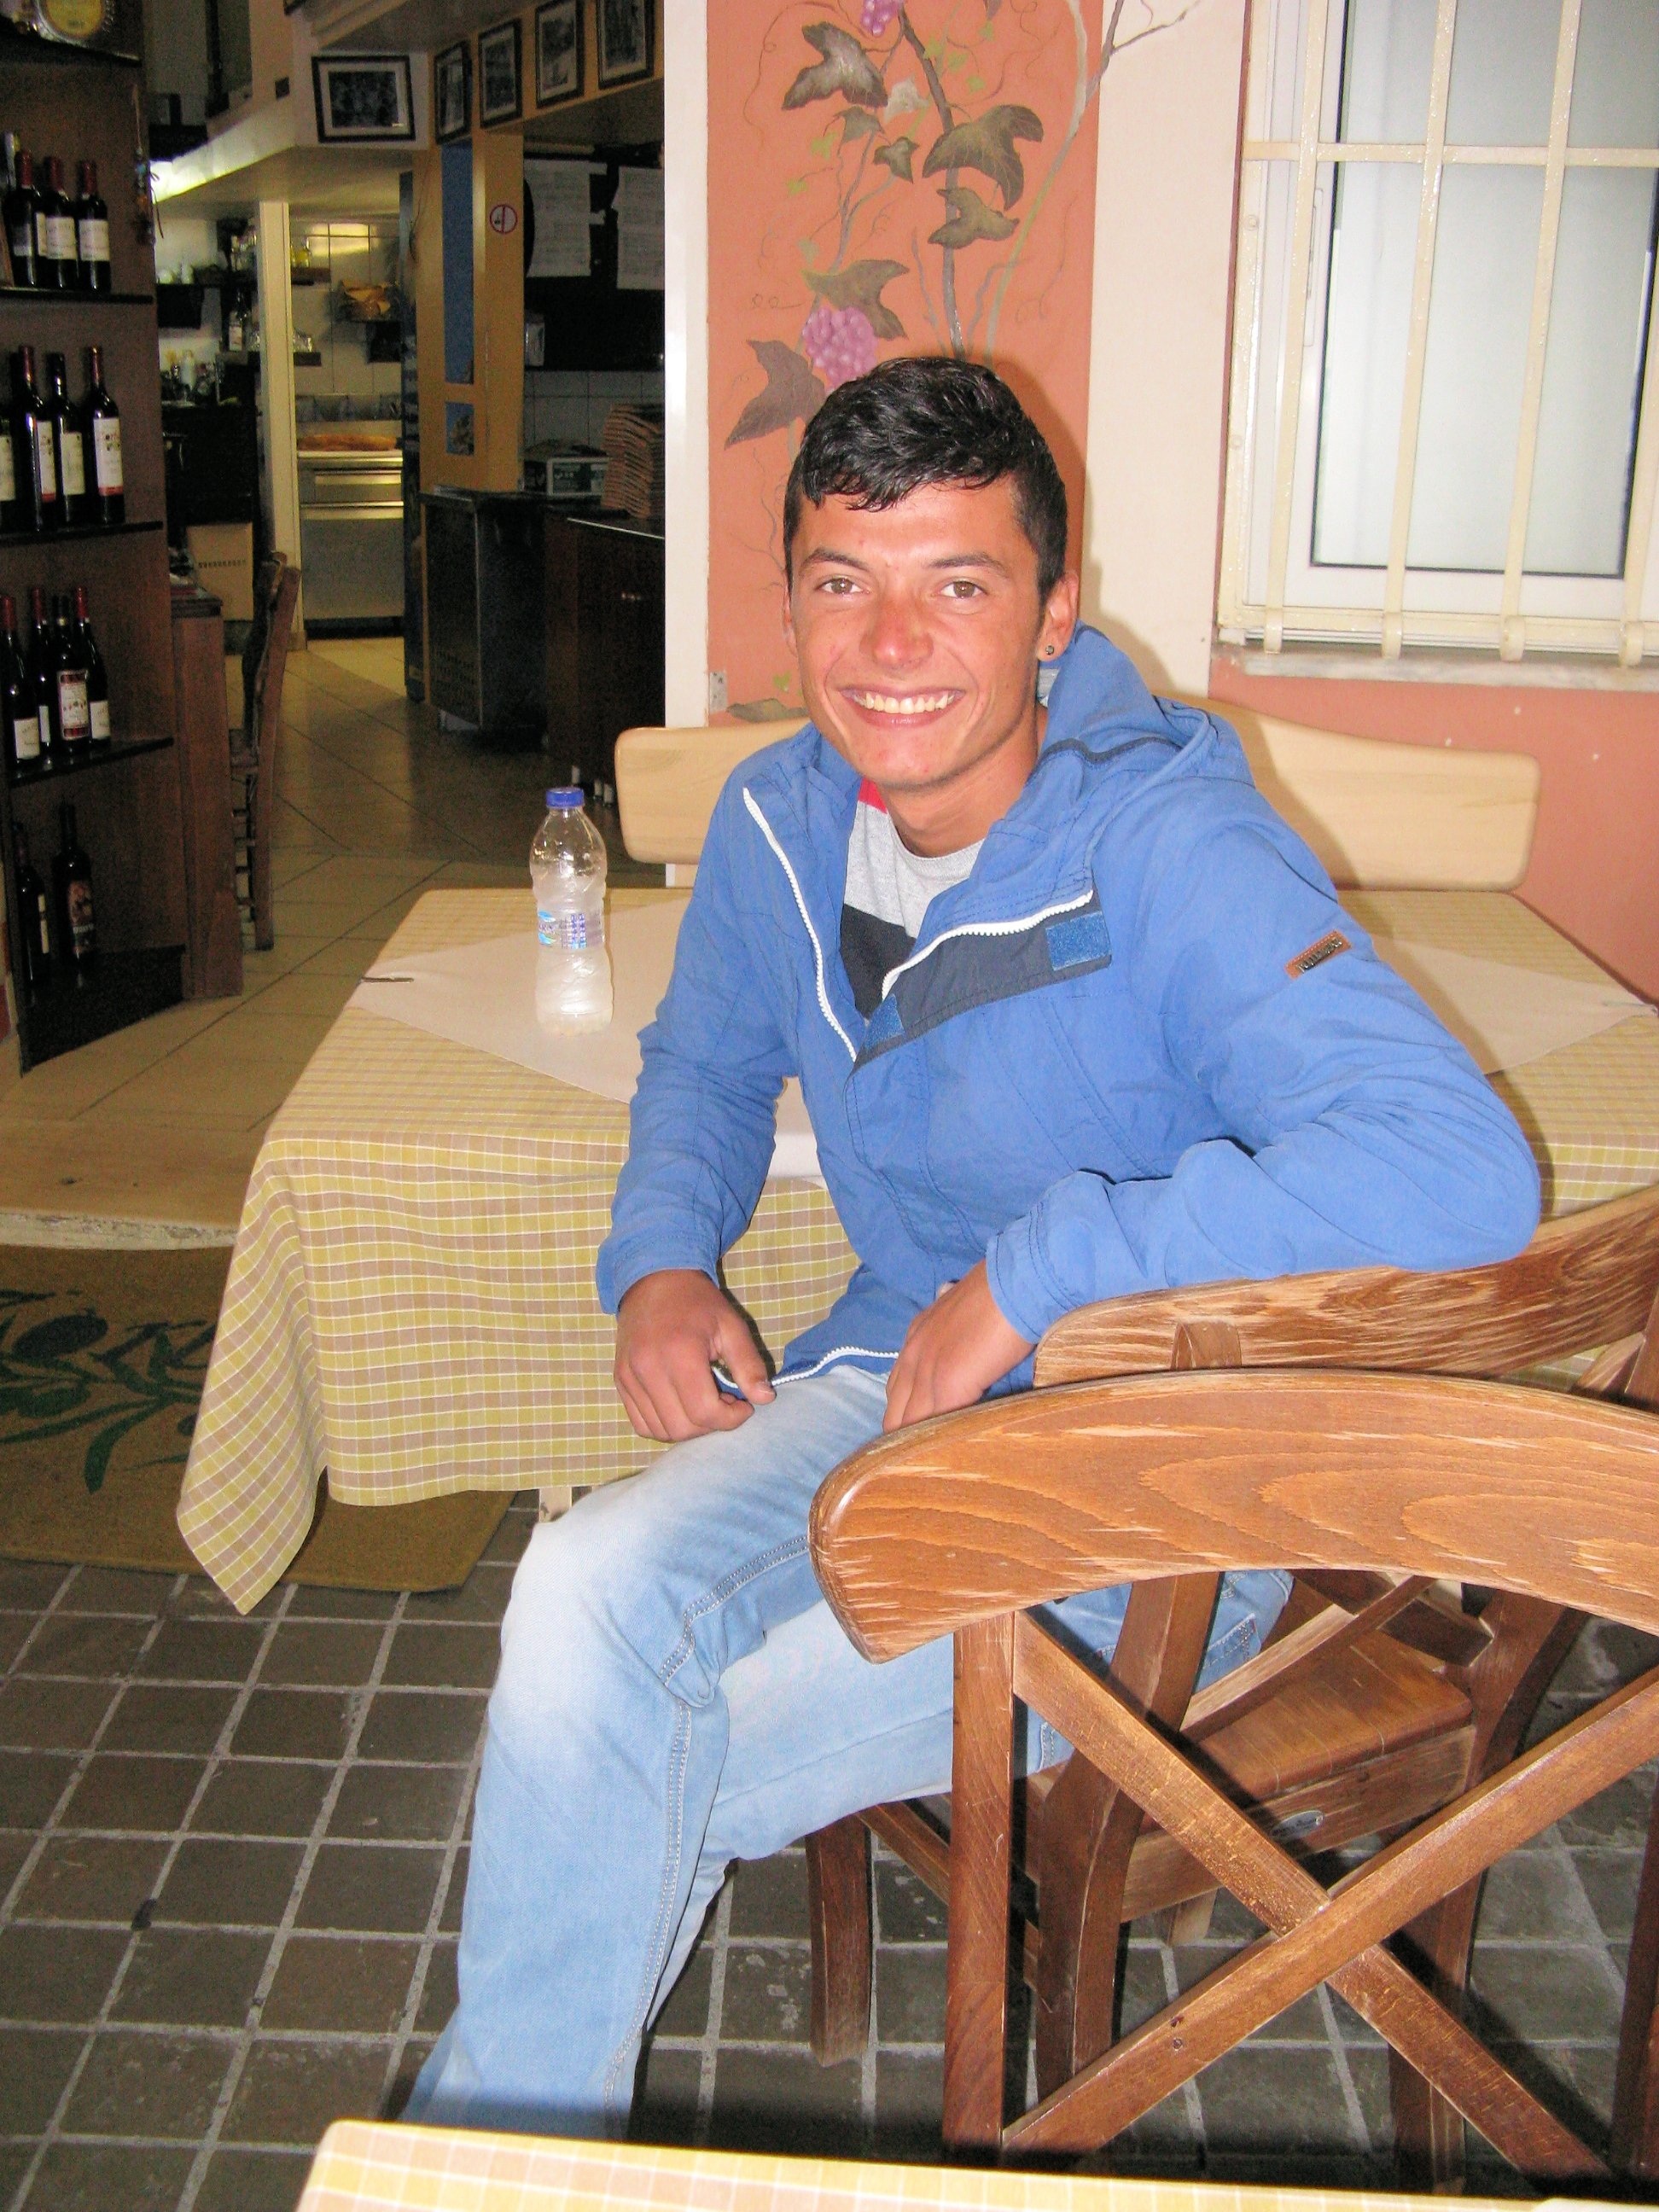
man, sea, people, boy, sitting, senior citizen, young man, in the afternoon, human positions, parga